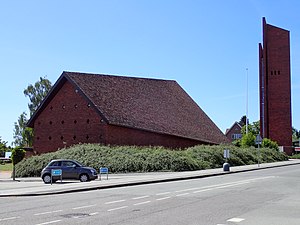
Møllevangen / Kvarterer / Fuglebakken
Møllevangskirken
Møllevangen er en bydel i Aarhus beliggende i postdistrikt 8210 Aarhus V tæt på centrum umiddelbart vest for Vestre Ringgade ved Botanisk Have.